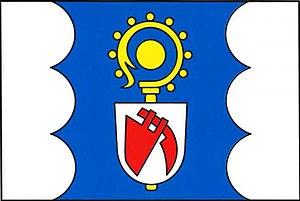
Hněvotín est une commune du district et de la région d'Olomouc, en République tchèque. Sa population s'élevait à 1 823 habitants en 2018.